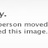
Emotion: happy